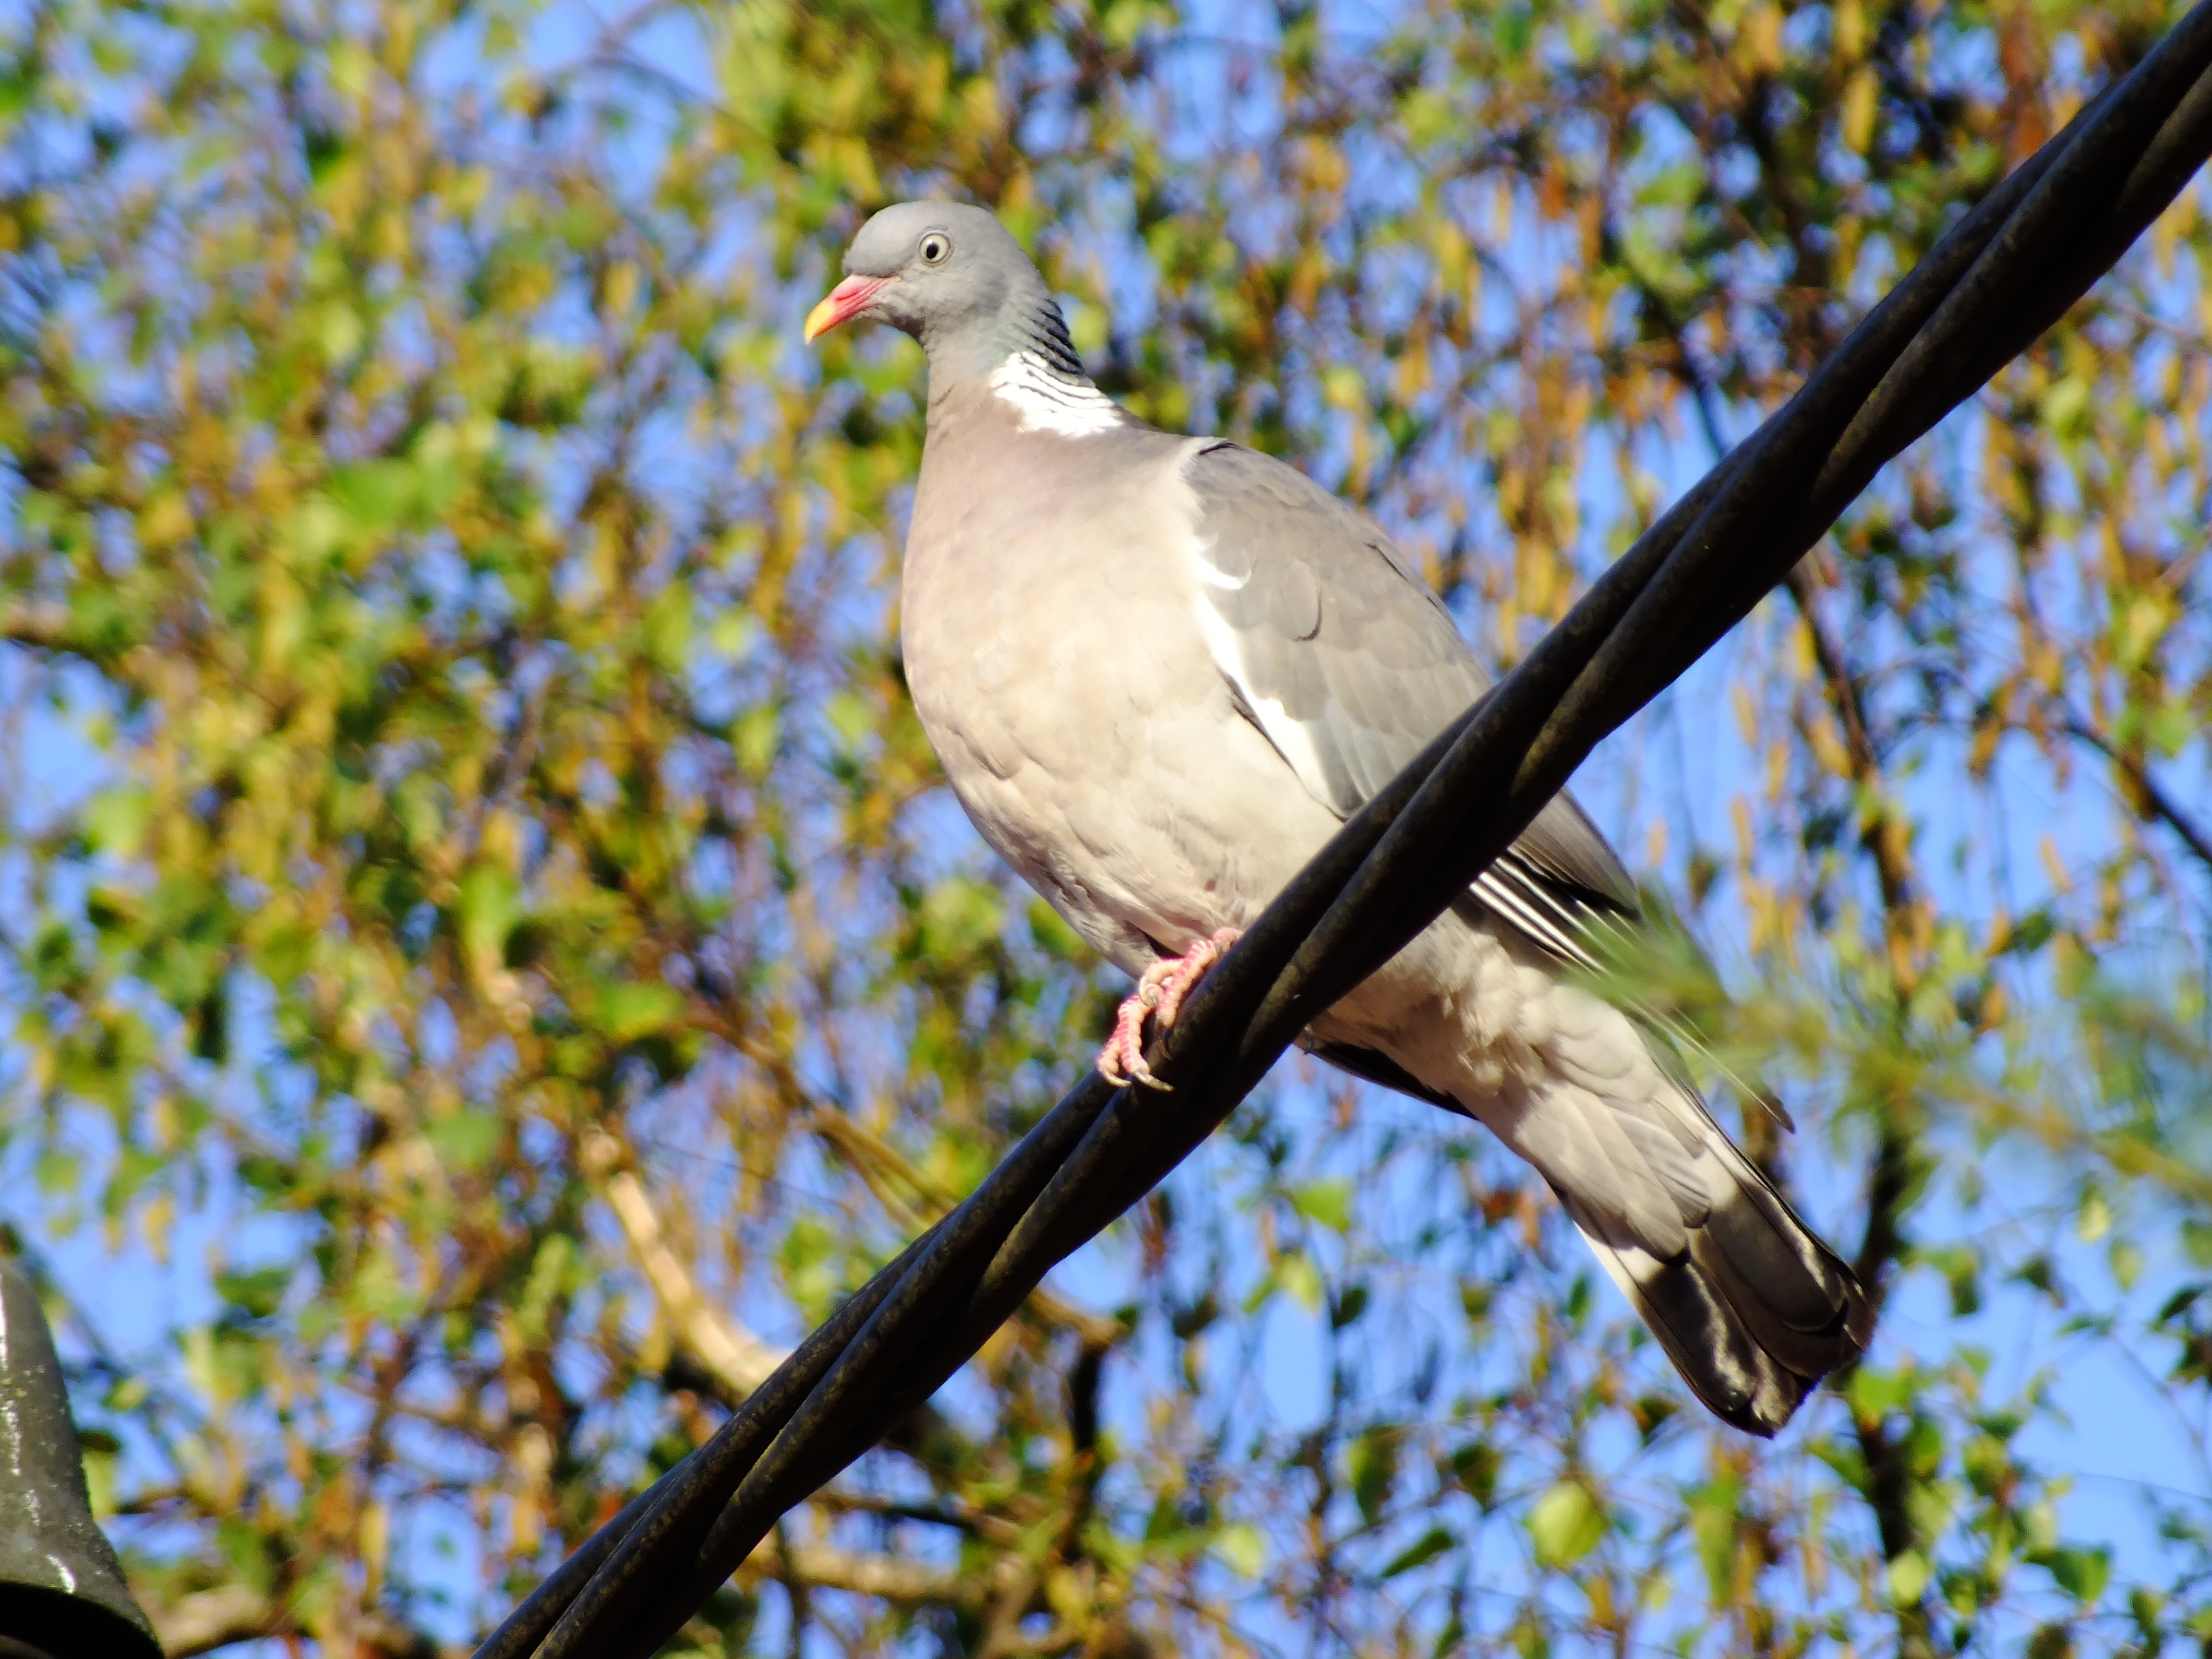
nature, branch, bird, wildlife, beak, fauna, plumage, dove, vertebrate, animal world, wildlife photography, ringdove, pigeons and doves